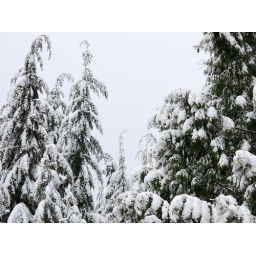
in the enchanted forest out my bedroom window...brrrrr.